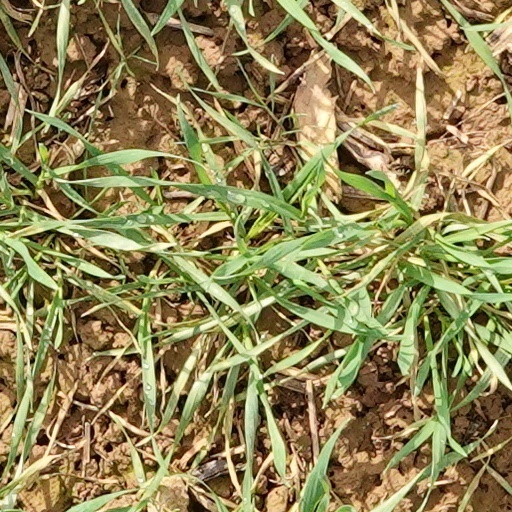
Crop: wheat